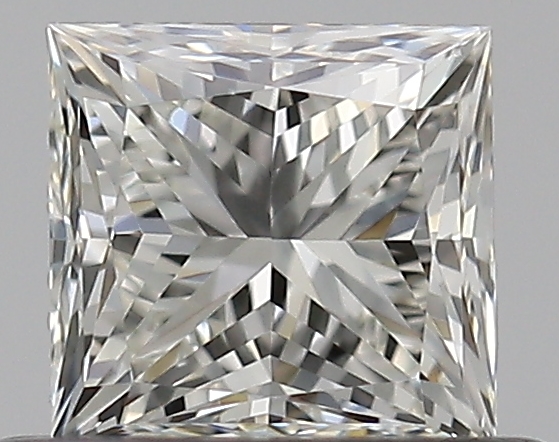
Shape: princess
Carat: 0.5
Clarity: VS2
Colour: J
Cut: VG
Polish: EX
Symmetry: VG
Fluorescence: N
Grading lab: GIA
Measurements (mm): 4.29 x 4.16 x 3.16